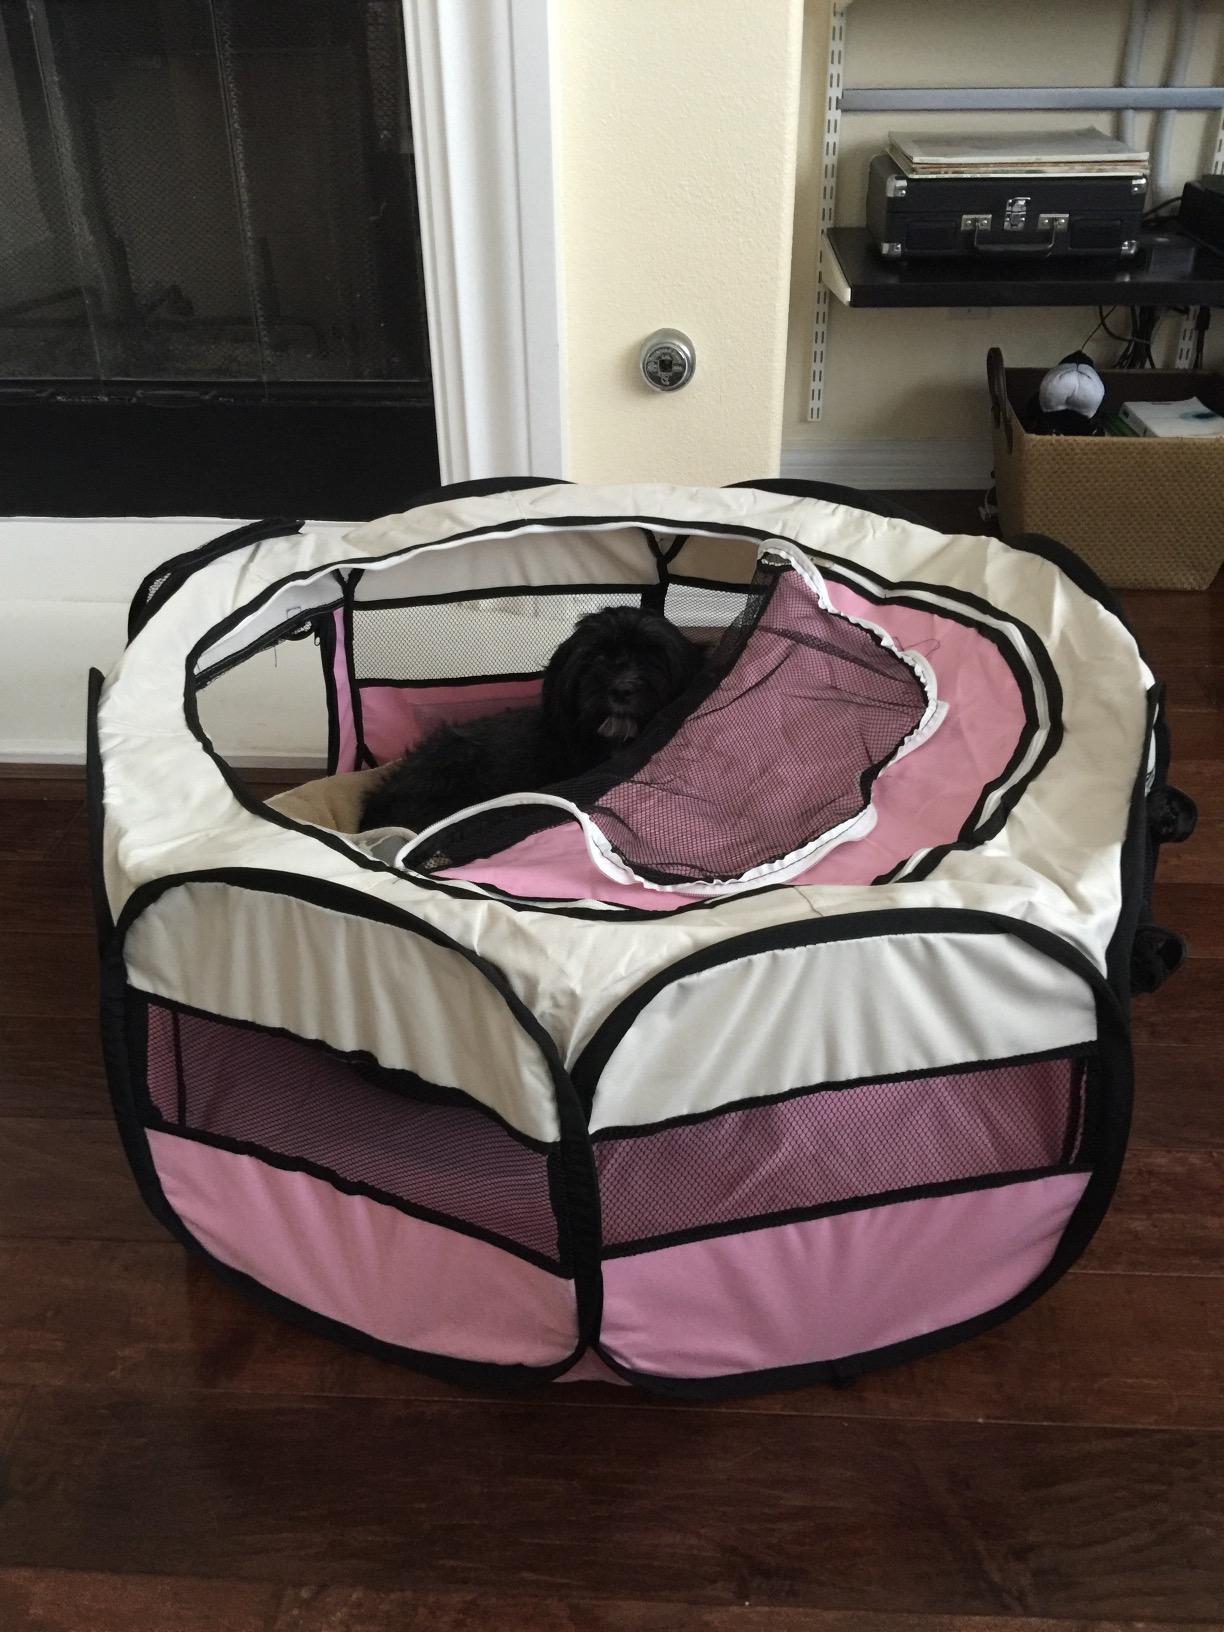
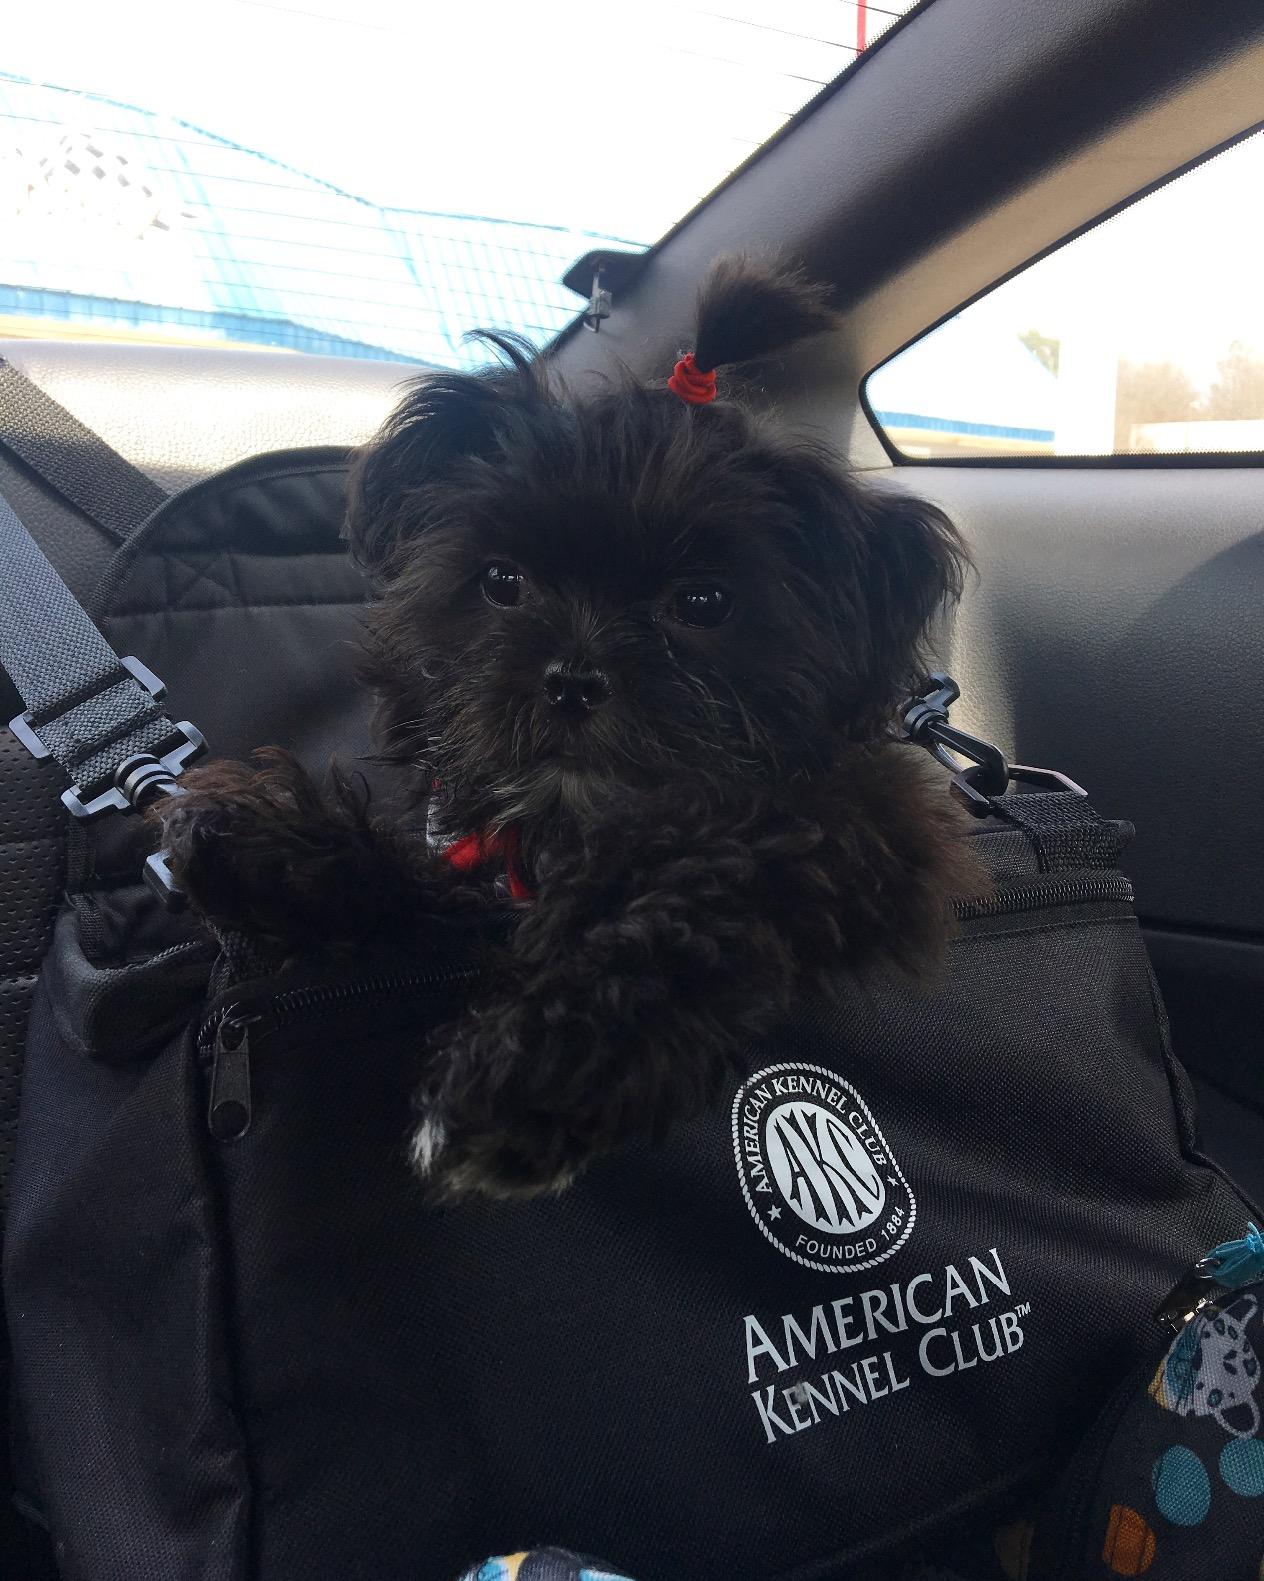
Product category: items_kennel
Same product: no